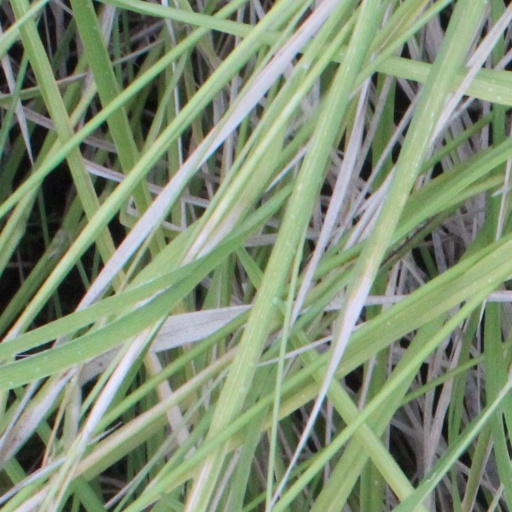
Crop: rice